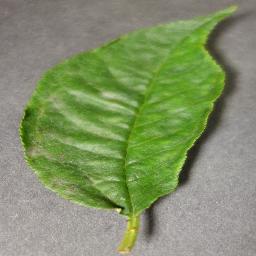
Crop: cherry
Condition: (including_sour)_powdery_mildew